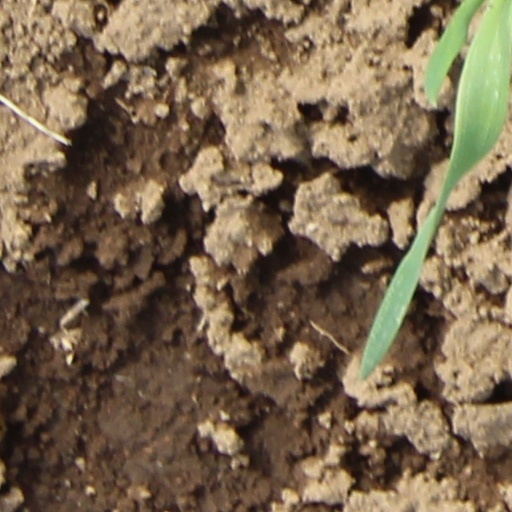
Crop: wheat